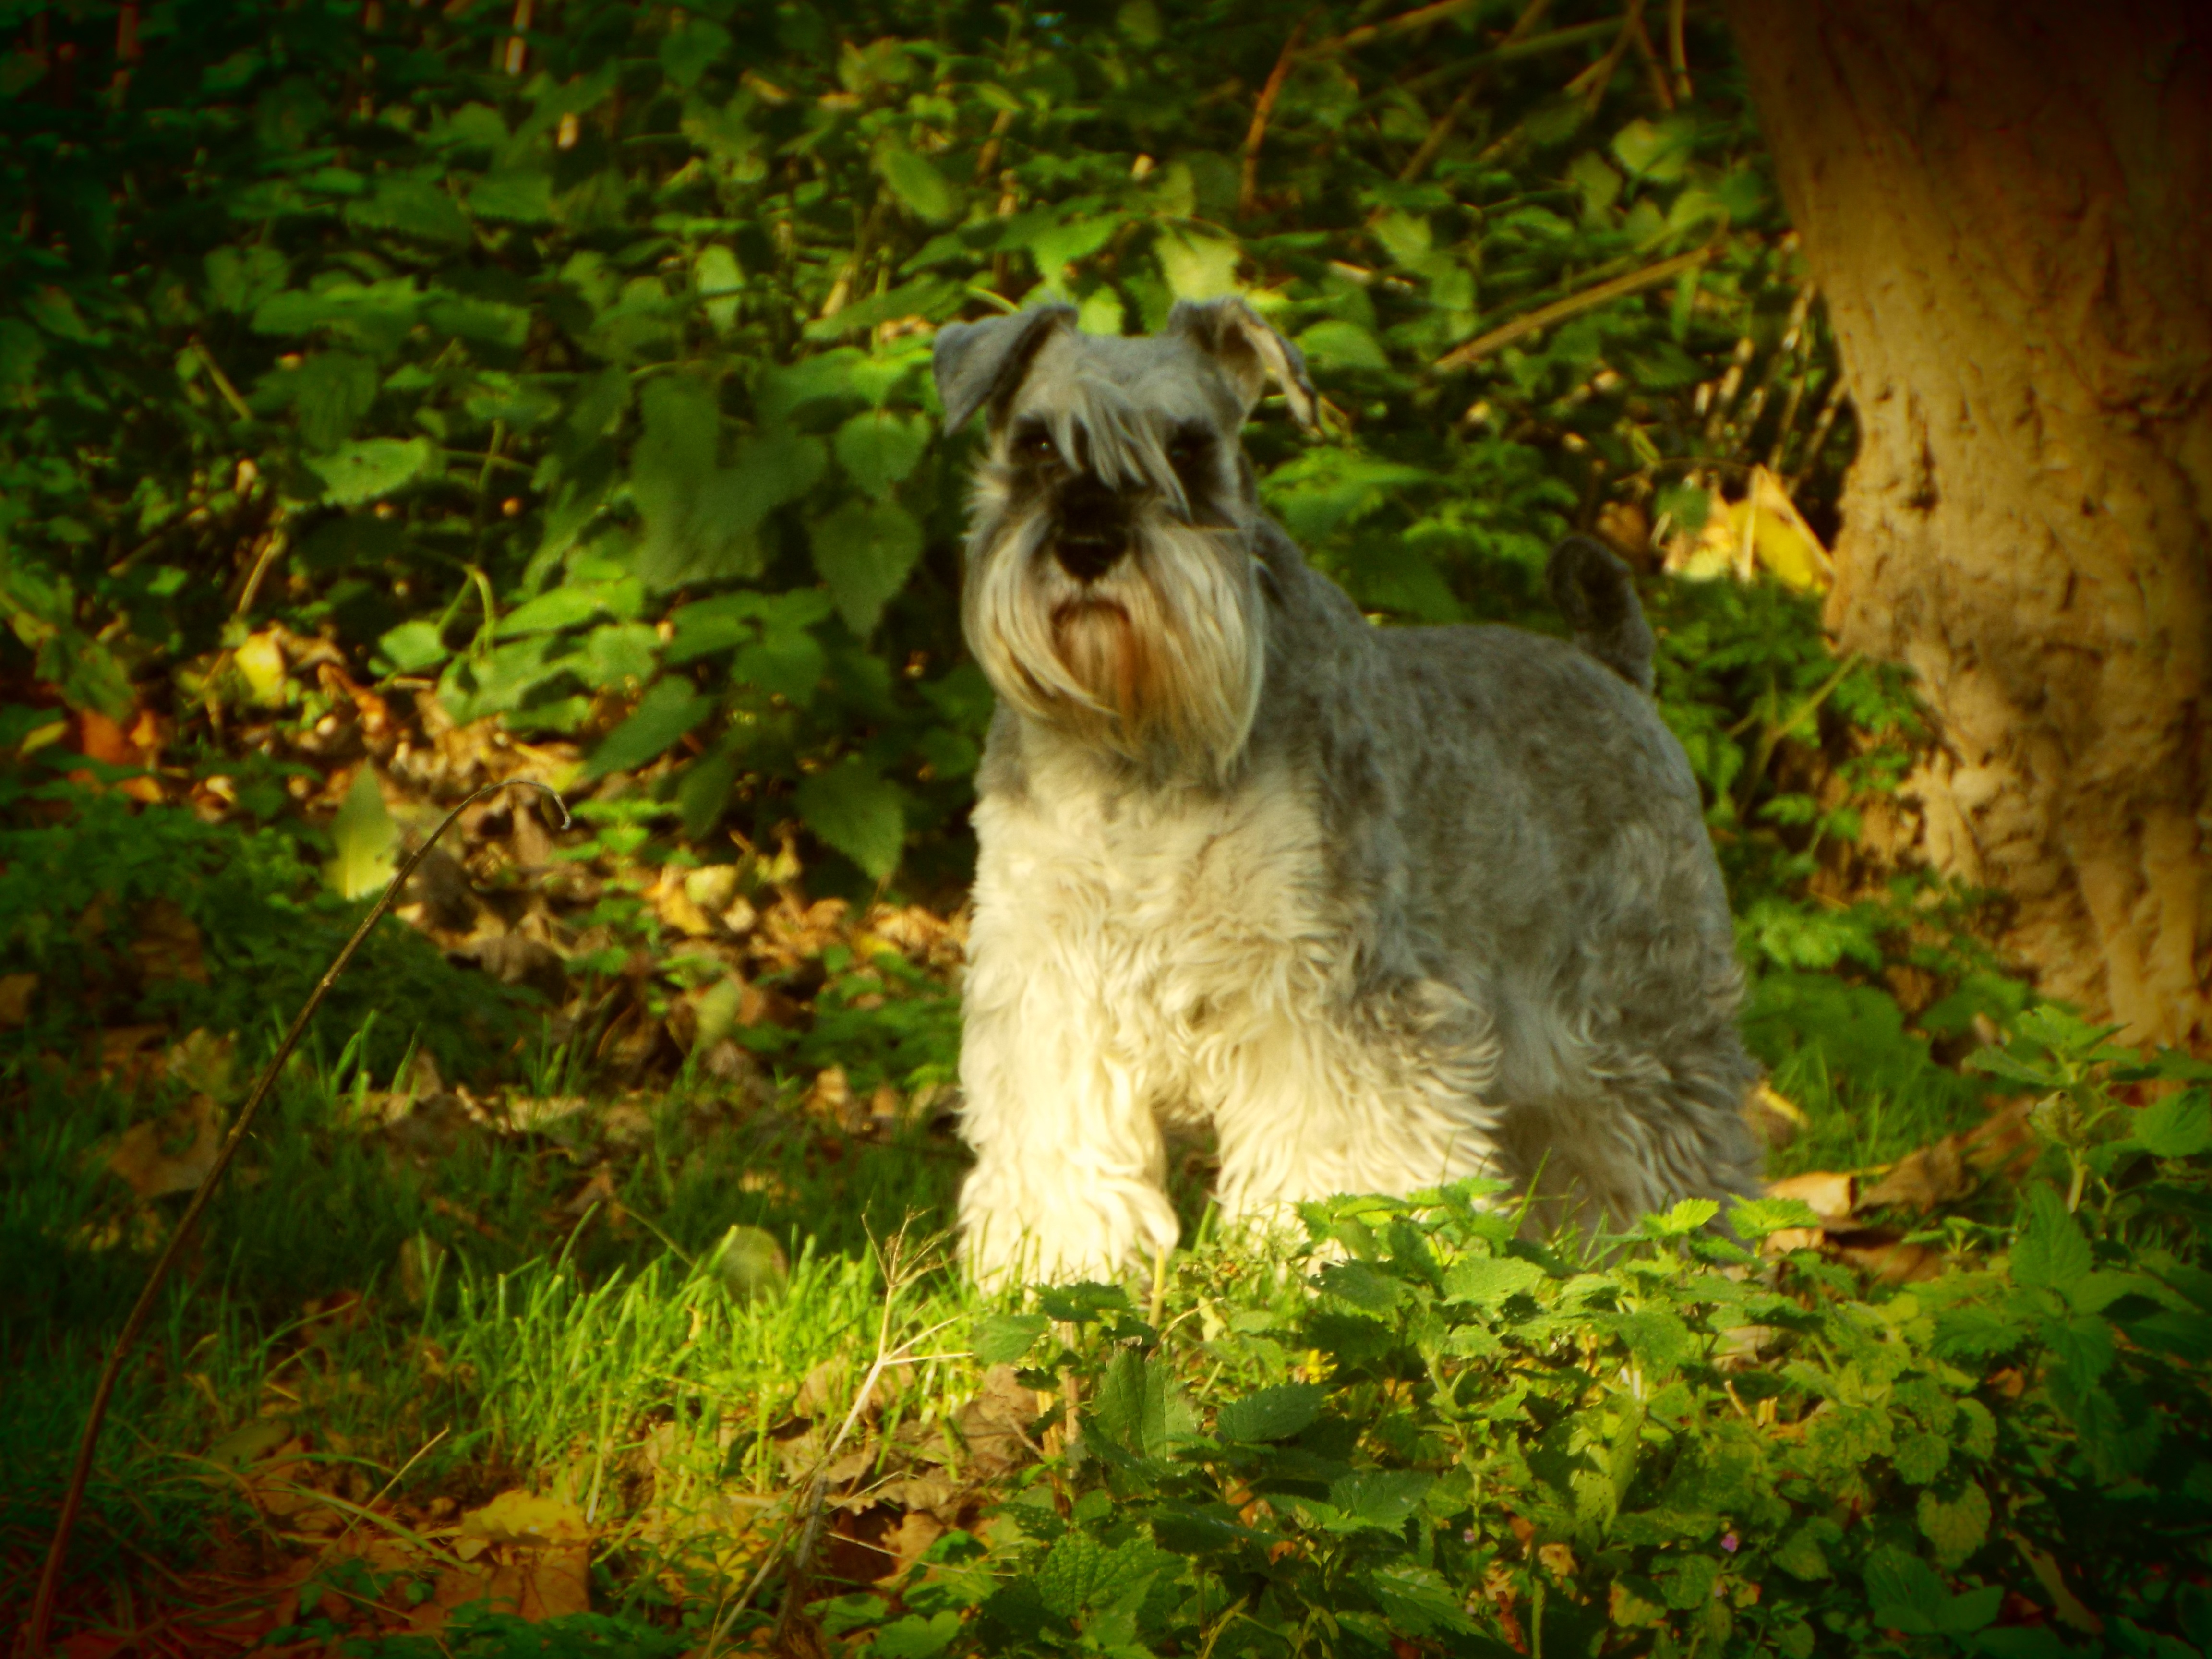
dog, mammal, vertebrate, schnauzer, miniature schnauzer, dog breed, terrier, dog like mammal